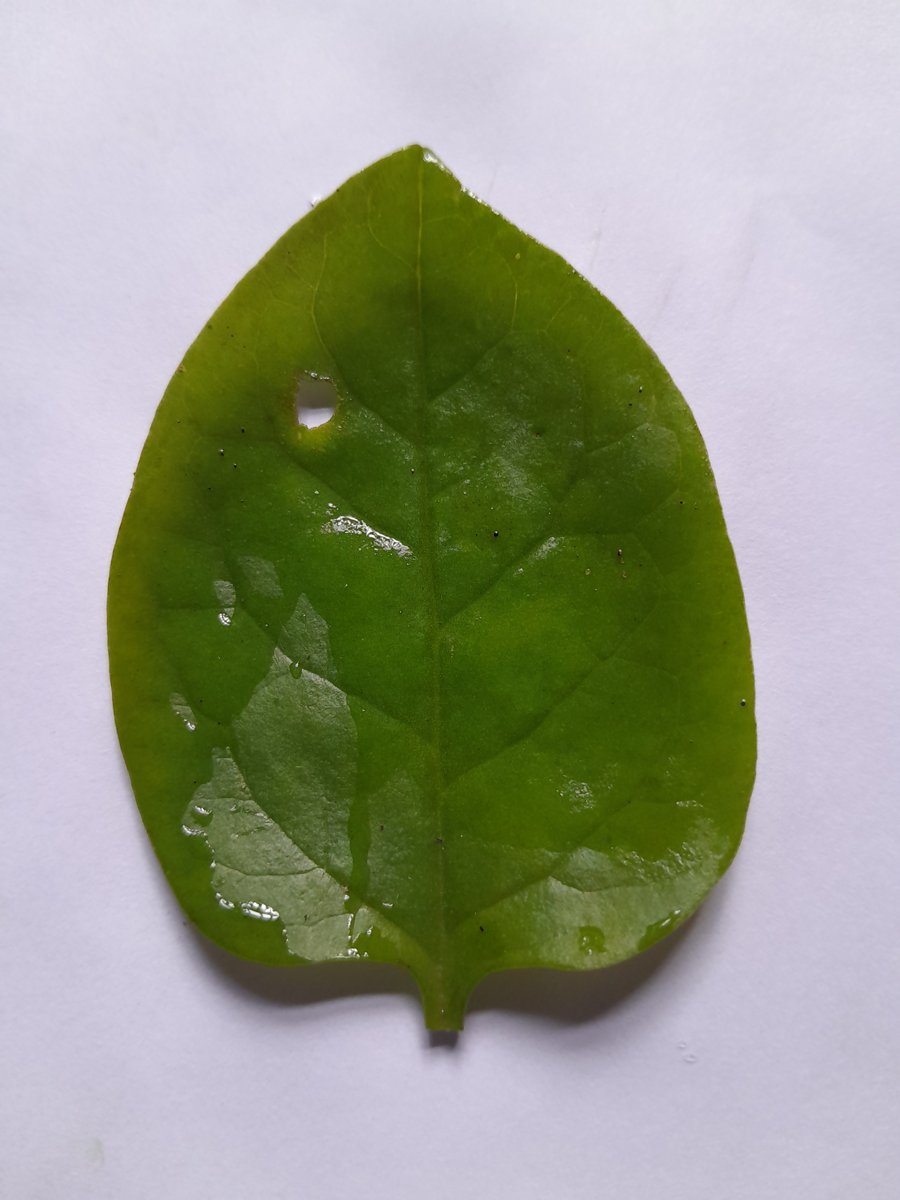
Label: Pest-Damage